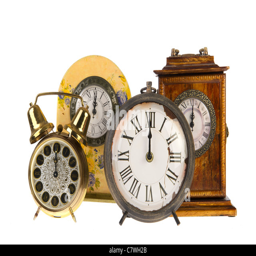
all vintage clocks isolated over white